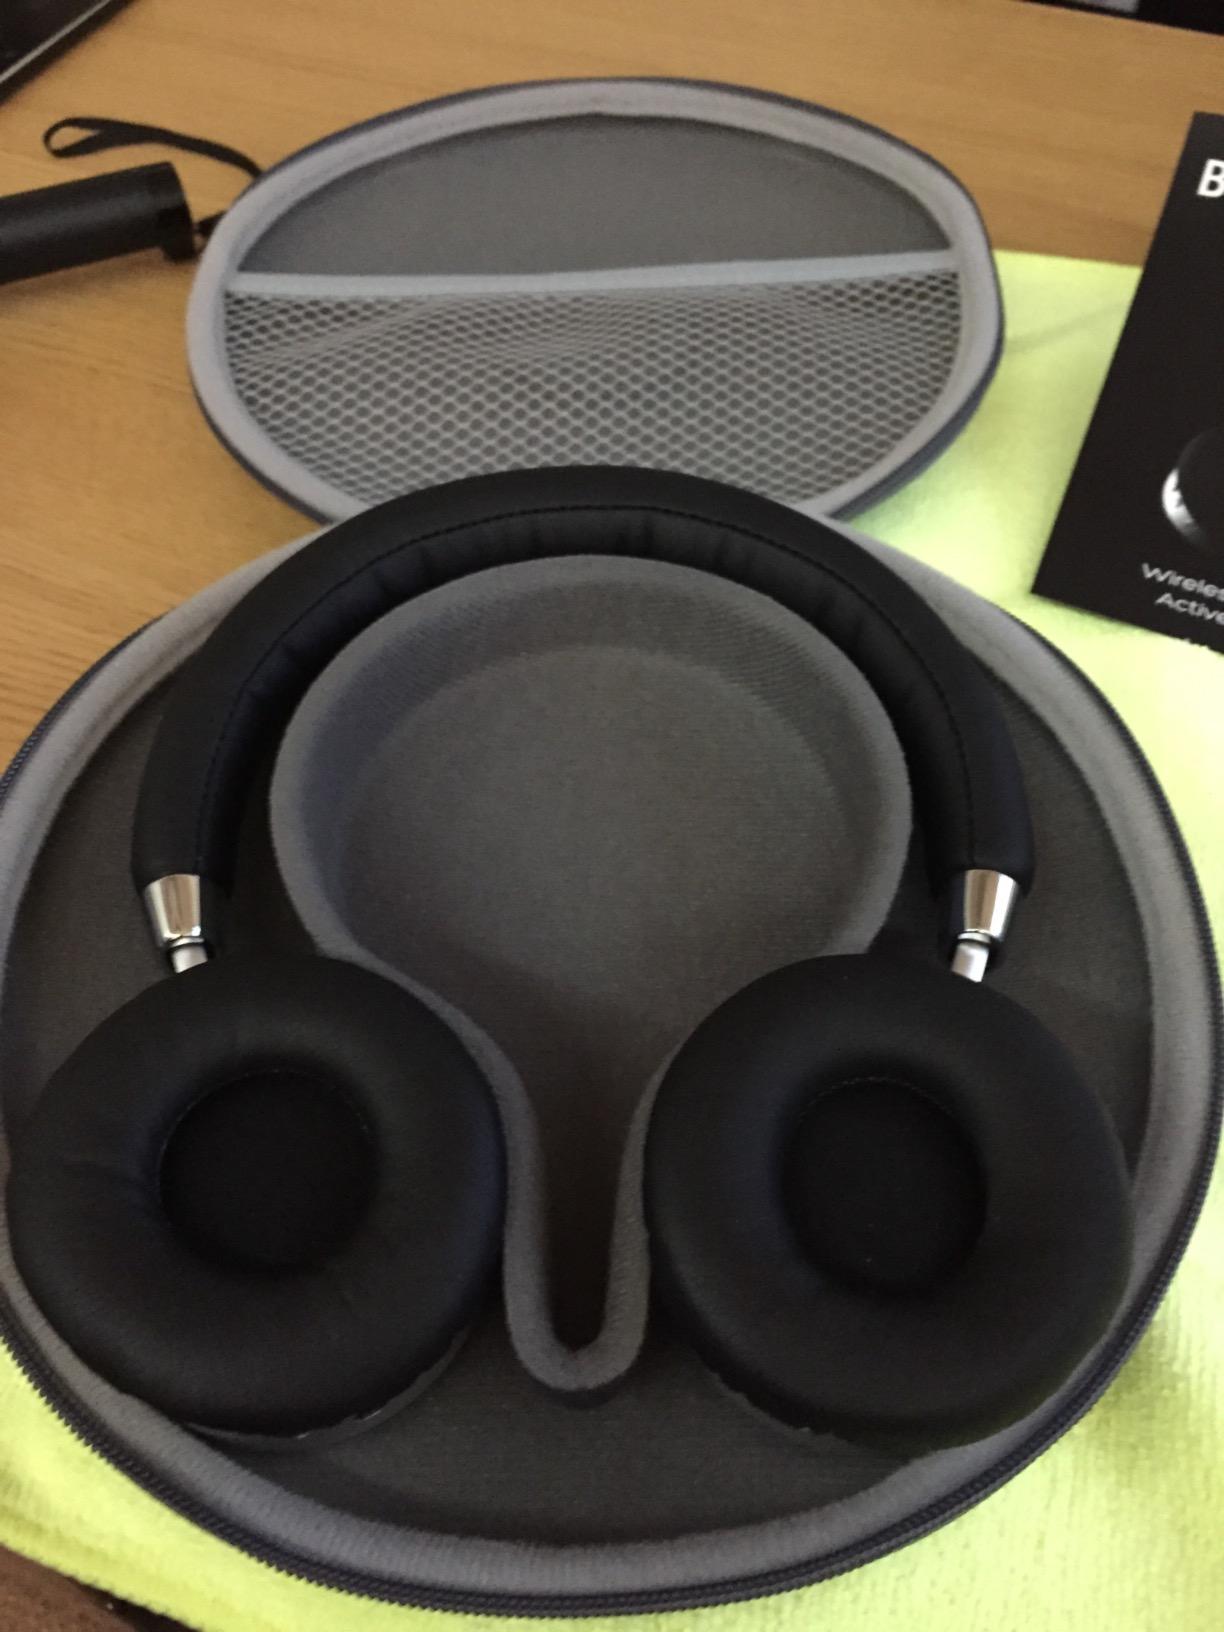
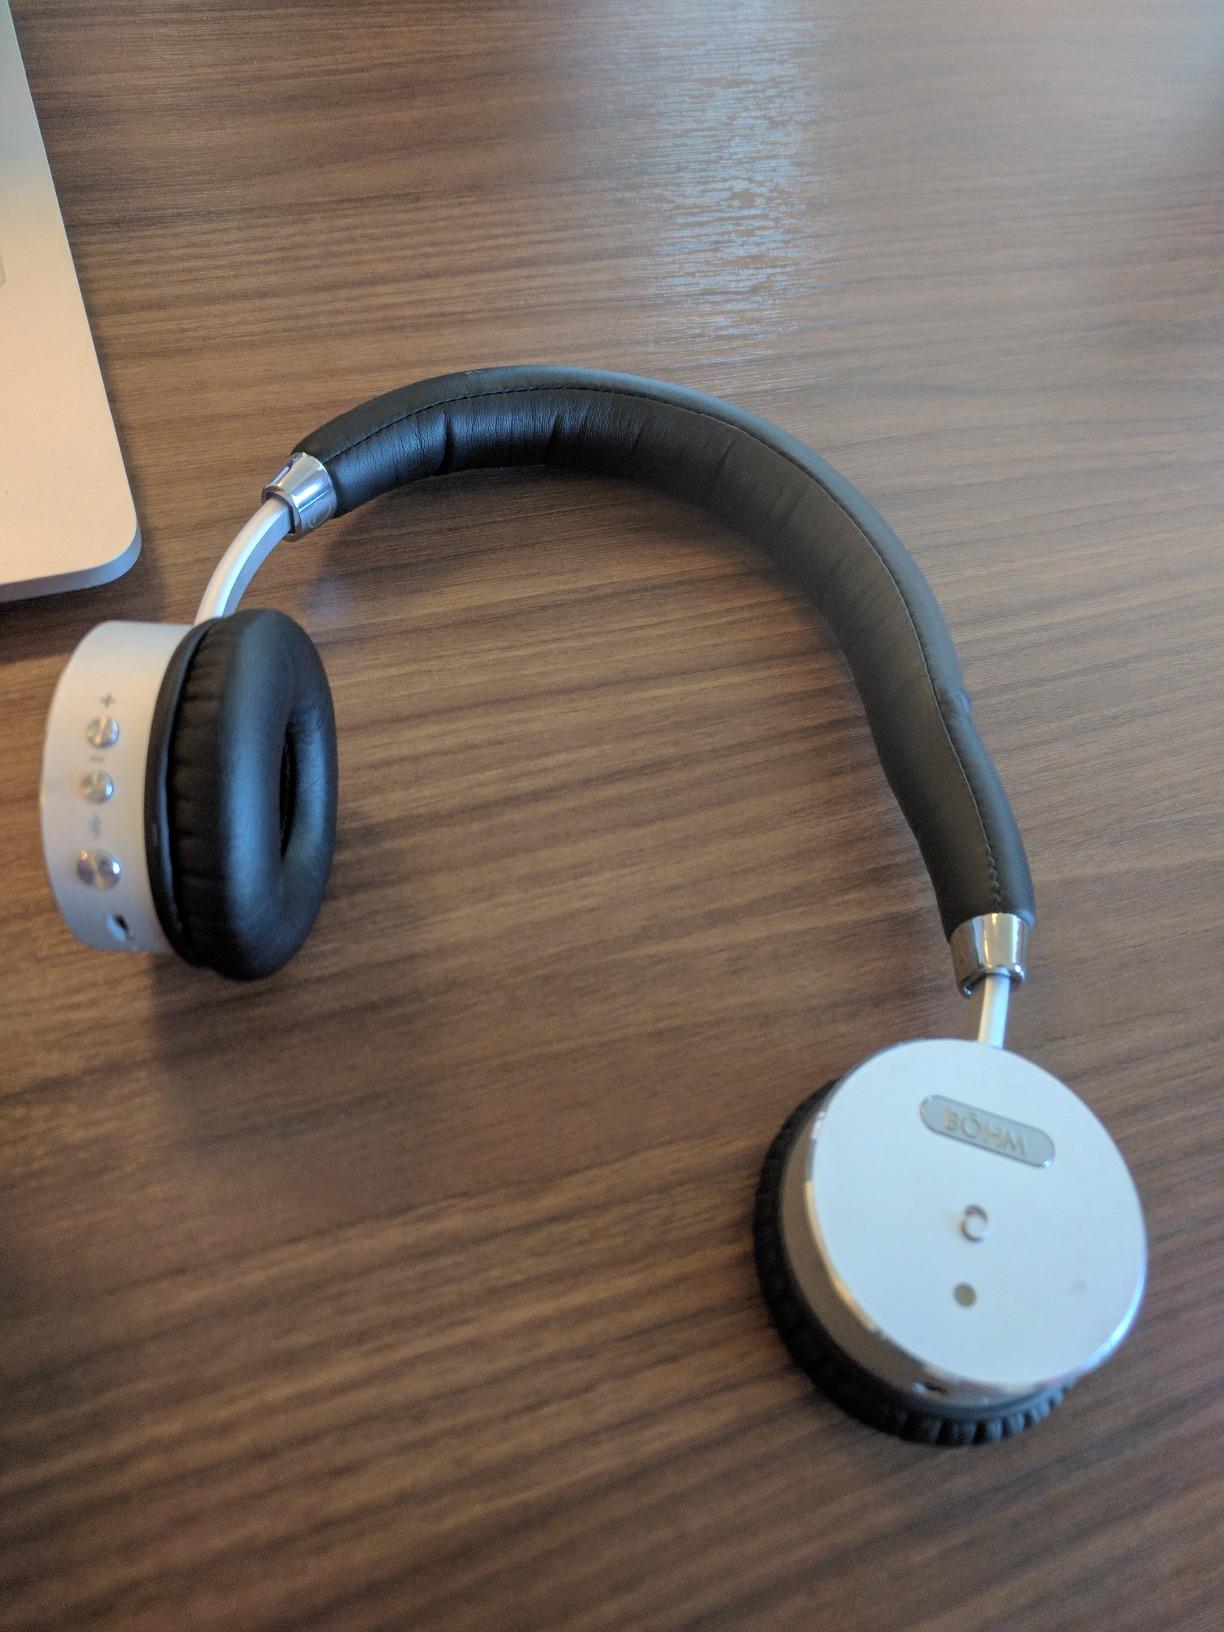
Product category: headphones
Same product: yes